Geology of East Sussex

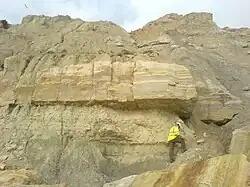
A geologist studies the Ashdown Formation on the East Sussex coast

The upper Purbeck Group records a transition into more sand being delivered into the Weald basin. This has led to the deposition of a mixture of fine sands known as the Ashdown Formation, or Ashdown Beds, which along with the Wadhurst Clay and the Tunbridge Wells Sands compose the Hastings Beds. These strata underlie the county from the boundary with West Sussex at East Grinstead, through the Ashdown Forest to Hastings and Pett Level on the coast.